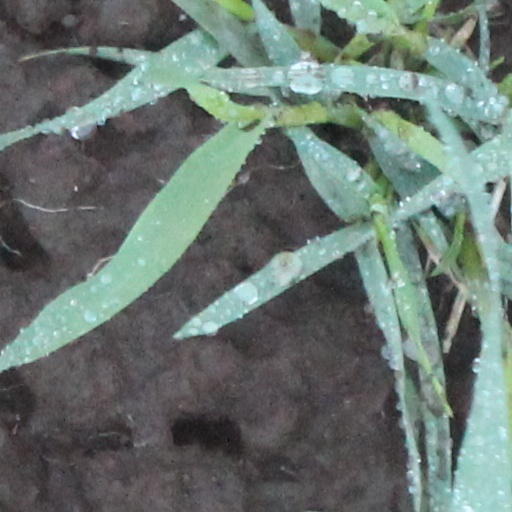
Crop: wheat